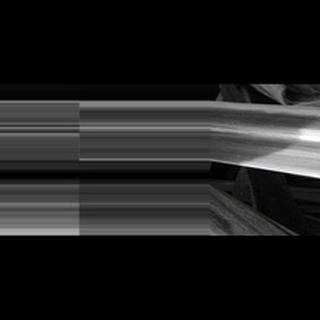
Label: sugarcane_red_rot